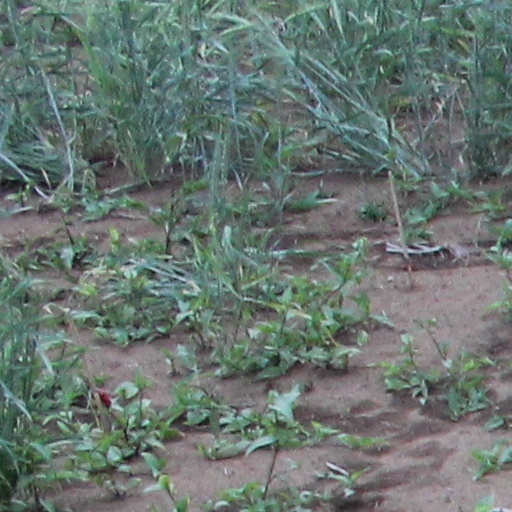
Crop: wheat